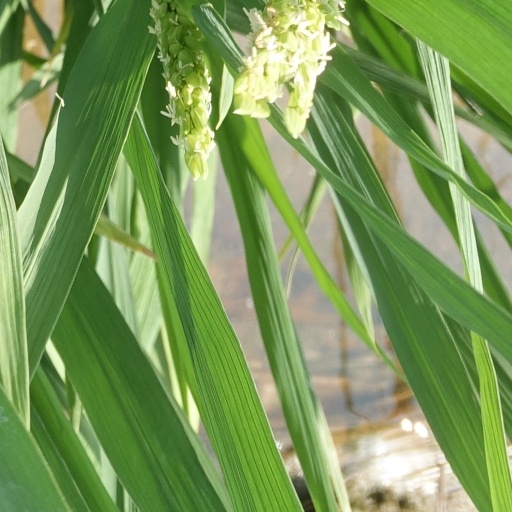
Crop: rice